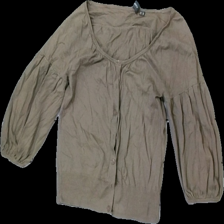
View: front
Type: Cardigan
Category: Ladies
Brand: Mexx
Colors: Brown
Material: 100% cotton
Cut: Regular
Size: XS
Season: All
Damage location: bottom right
Damage 2 location: bottom left
Price range: <50
Recommended usage: Export
Description: brun kofta med knappar, urtvättad
Comment: urtvättad